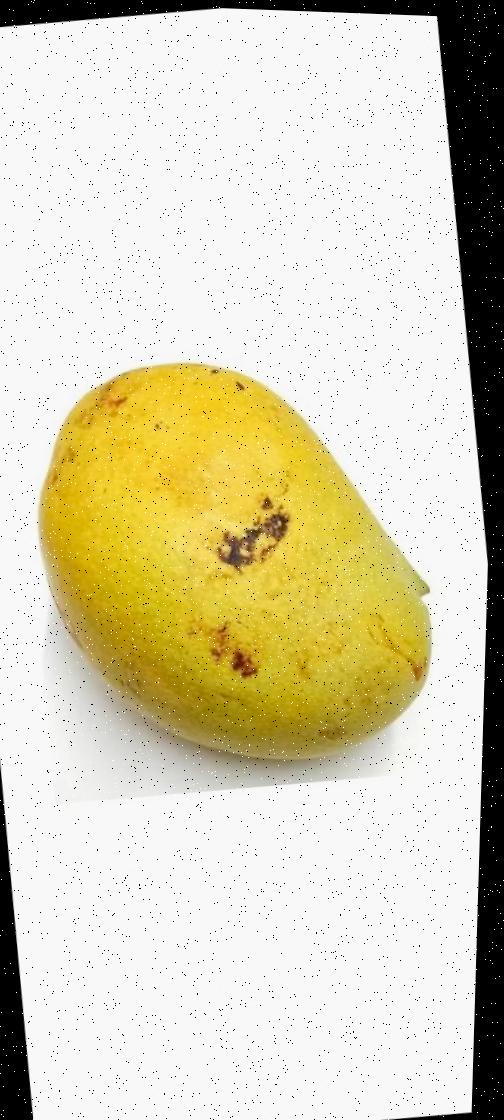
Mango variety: Bari-11